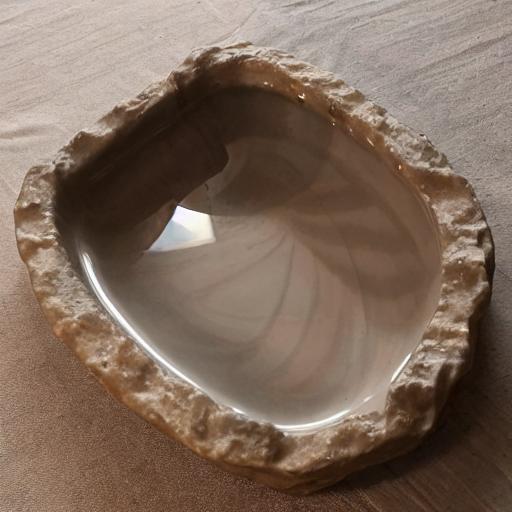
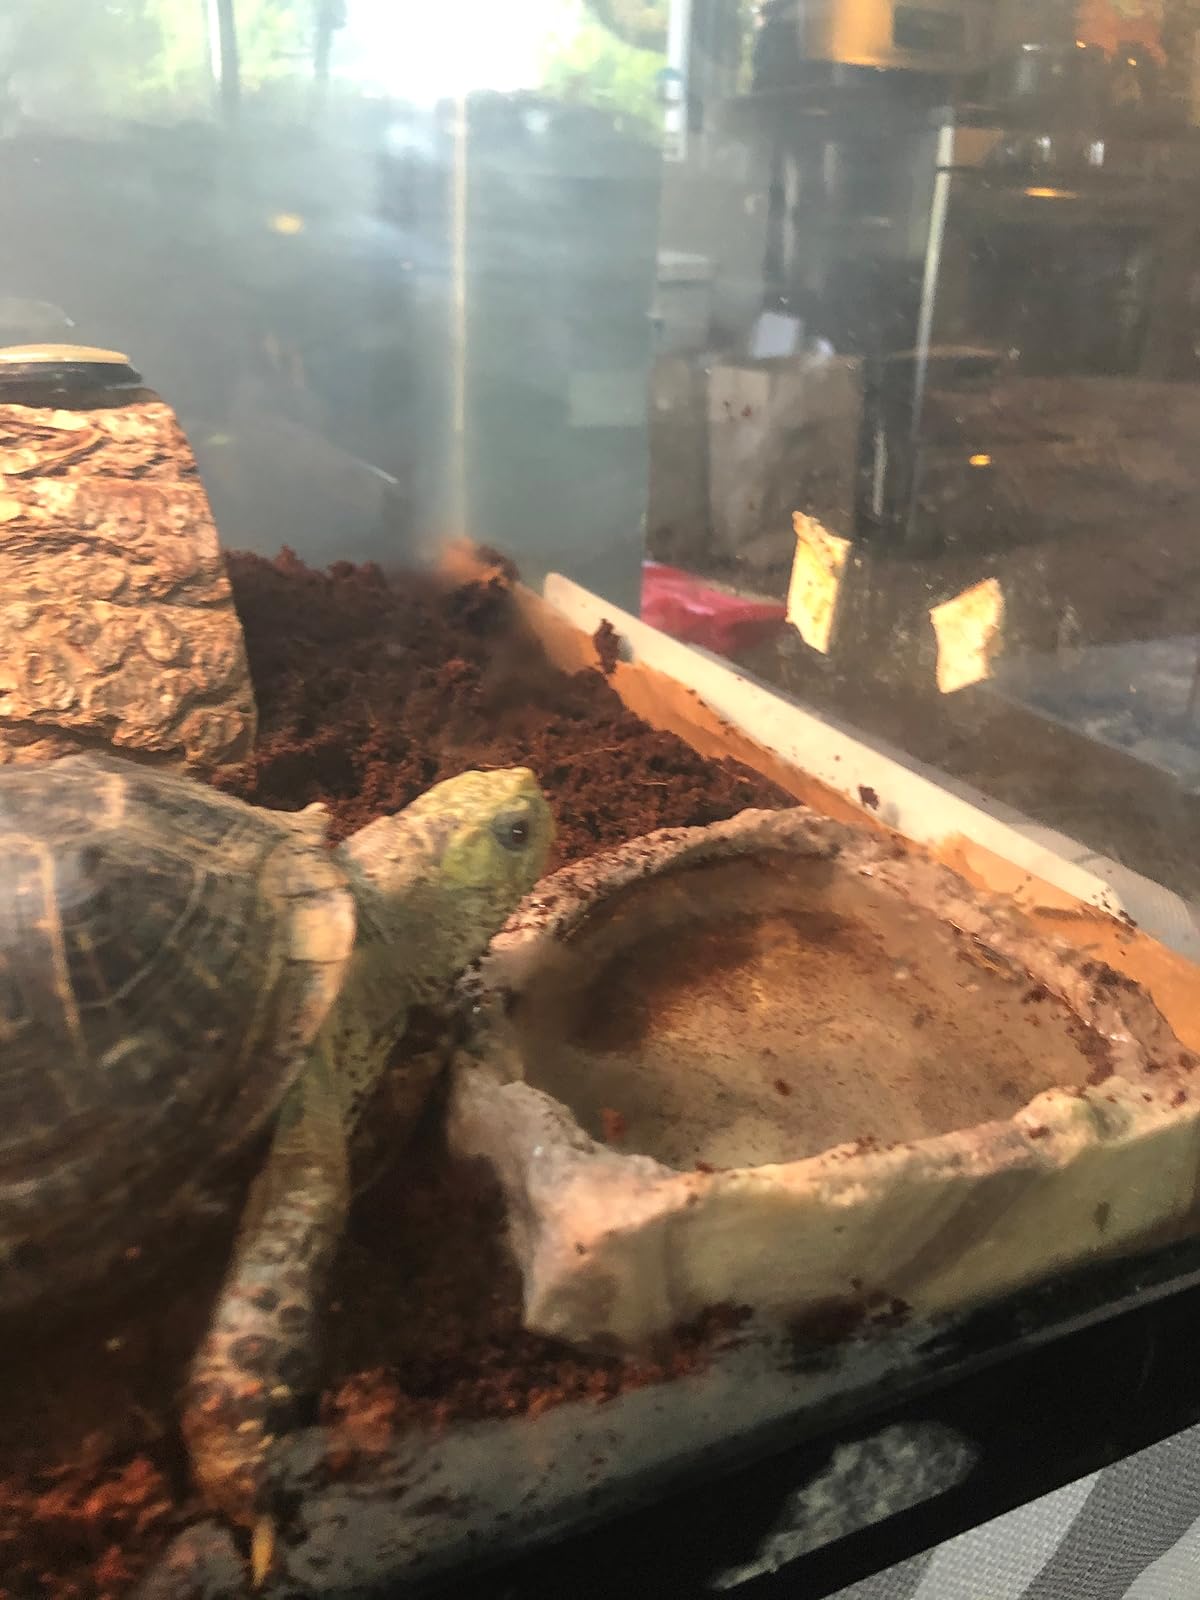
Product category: items_bowl
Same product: no